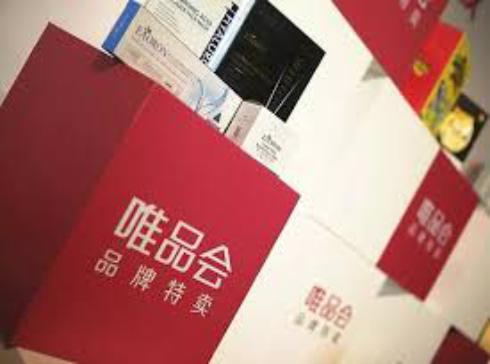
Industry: Necessities